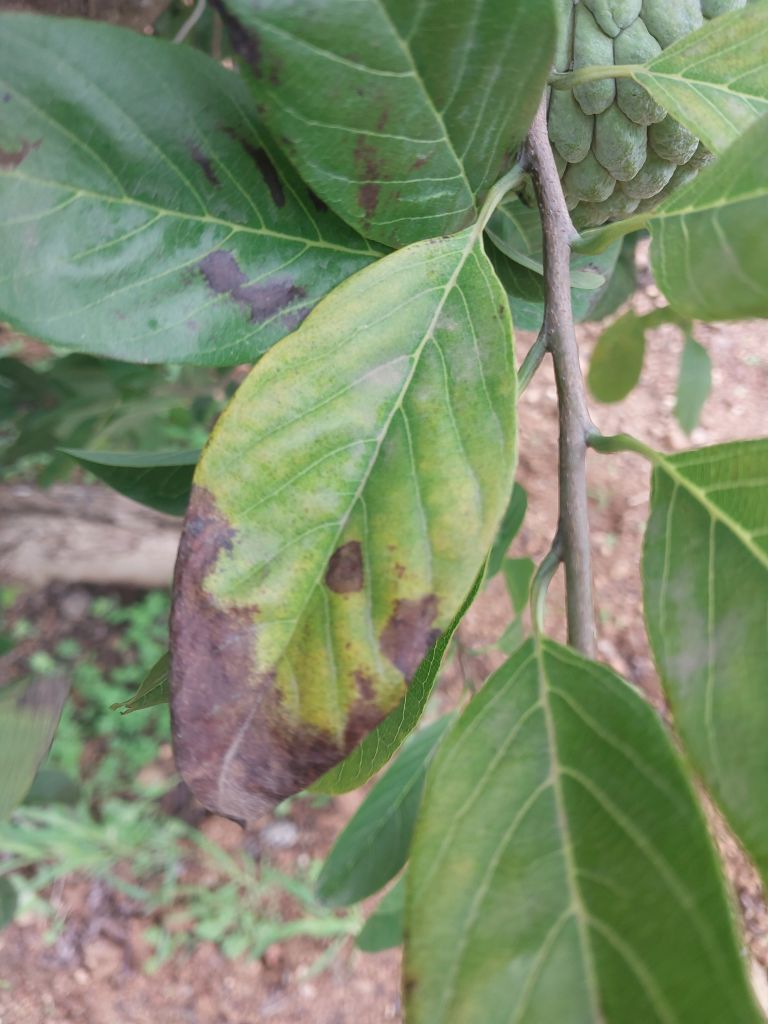
Disease label: Leaf spot on Leaves